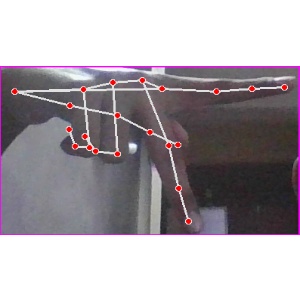
अक्षर: प